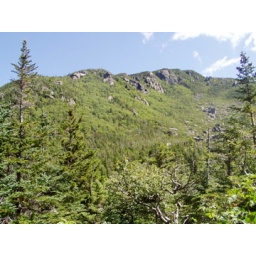
Hiking in the white mountains with Roeland